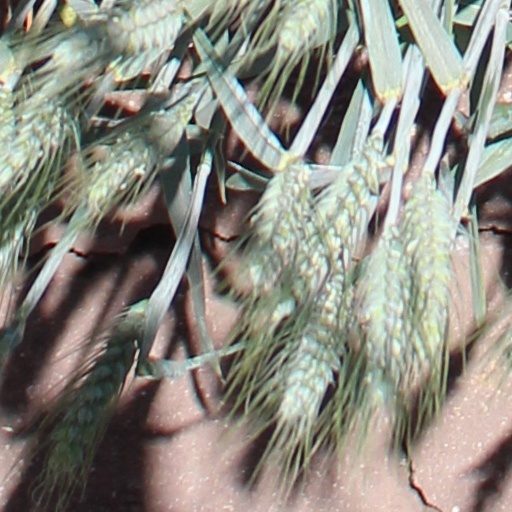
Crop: wheat